Early Germanic culture

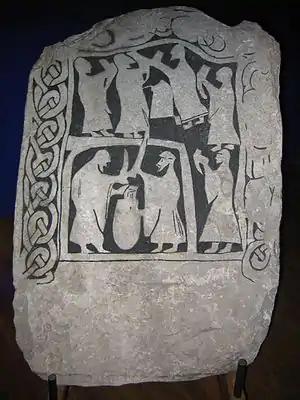
A drinking scene on an image stone from Gotland, in the Swedish Museum of National Antiquities in Stockholm

Early Germanic peoples prepared both ale, mead, beer and wine. The importance of drinking at social functions is vividly described in pieces of Germanic literature such as Beowulf, the Nibelungenlied and the Poetic Edda.